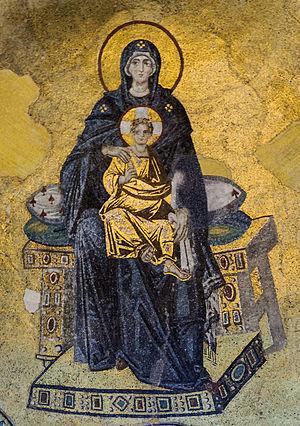
La mosaïque de la Vierge à l'Enfant (Théotokos), dans l'abside de l'ancienne basilique Sainte-Sophie (Istanbul, Turquie).
Éphèse est l'une des plus anciennes et plus importantes cités grecques d'Asie Mineure, la première de l'Ionie.
Sainte-Sophie est un grand lieu de culte à Istanbul, situé sur le côté ouest du Bosphore. À l'origine une basilique chrétienne de Constantinople, elle est construite dans un premier temps au IVᵉ siècle, puis reconstruite bien plus grande au VIᵉ siècle, sous l'empereur byzantin Justinien, où elle acquit sa forme actuelle. Ayant remplacé Sainte-Irène comme siège du patriarche de Constantinople, elle devient mosquée au XVᵉ siècle sous Mehmet II. En 1934, elle perd son statut de lieu de culte pour devenir un musée, sur décision de Mustafa Kemal Atatürk. Sainte-Sophie reprend son statut de mosquée en 2020 sur décision de Recep Tayyip Erdoğan.
L’Histoire de l'icône byzantine et orthodoxe est la description des processus historiques d'apparition et de développement de la peinture d'icônes dans le monde orthodoxe. L'icône est un genre de peinture, de nature religieuse par ses thèmes et ses sujets, cultuelle par sa signification, qui débute au haut Moyen Âge, voire dans l'antiquité tardive, dans l'Empire romain d'Orient. L'icône religieuse a pour but d'être un lien entre le monde divin et le monde terrestre, durant la prière individuelle ou la liturgie chrétienne.